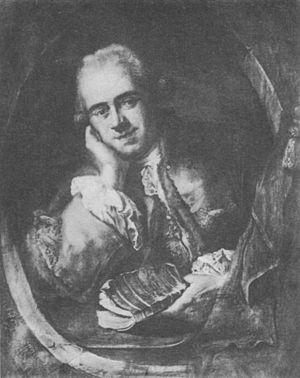
Jean-Baptiste Willermoz.
Le Rite écossais rectifié ou encore Régime écossais rectifié est un rite maçonnique d'essence chrétienne. Il fut fondé lors du convent général de Wilhelmsbad en 1782. À l'origine, le RER impose à ses membres d'être « fidèles à la religion chrétienne » et comporte six grades dont les deux derniers dépendent de prieurés. Comme tous les rites traditionnels dits « des Modernes », le port de l’épée en loge est l'un des attributs de l'initié, tout comme le chapeau pour celui élevé au grade de maître ; constituant par conséquent des caractéristiques notoires du Rite écossais rectifié. De nos jours, le rite n'a connu que peu de modifications et est toujours actif, en France essentiellement dans des obédiences datant du XXᵉ siècle.
Lyon à l'époque moderne est une cité redevenue ordinaire après la période dorée de la Renaissance et les souffrances des conflits religieux.
Chevalier bienfaisant de la Cité sainte désigné par le sigle CBCS est un grade du Rite écossais rectifié, l'un des rites pratiqués au sein de la franc-maçonnerie, établi par Jean-Baptiste Willermoz lors du Convent des Gaules de 1778. Le Régime écossais rectifié présente une organisation hiérarchisée et structurée qui culmine en un ordre intérieur, aussi nommé Ordre des C.B.C.S., en référence au grade pratiqué.
L'histoire de Lyon inventorie, étudie et interprète l'ensemble des événements du passé liés à cette ville.